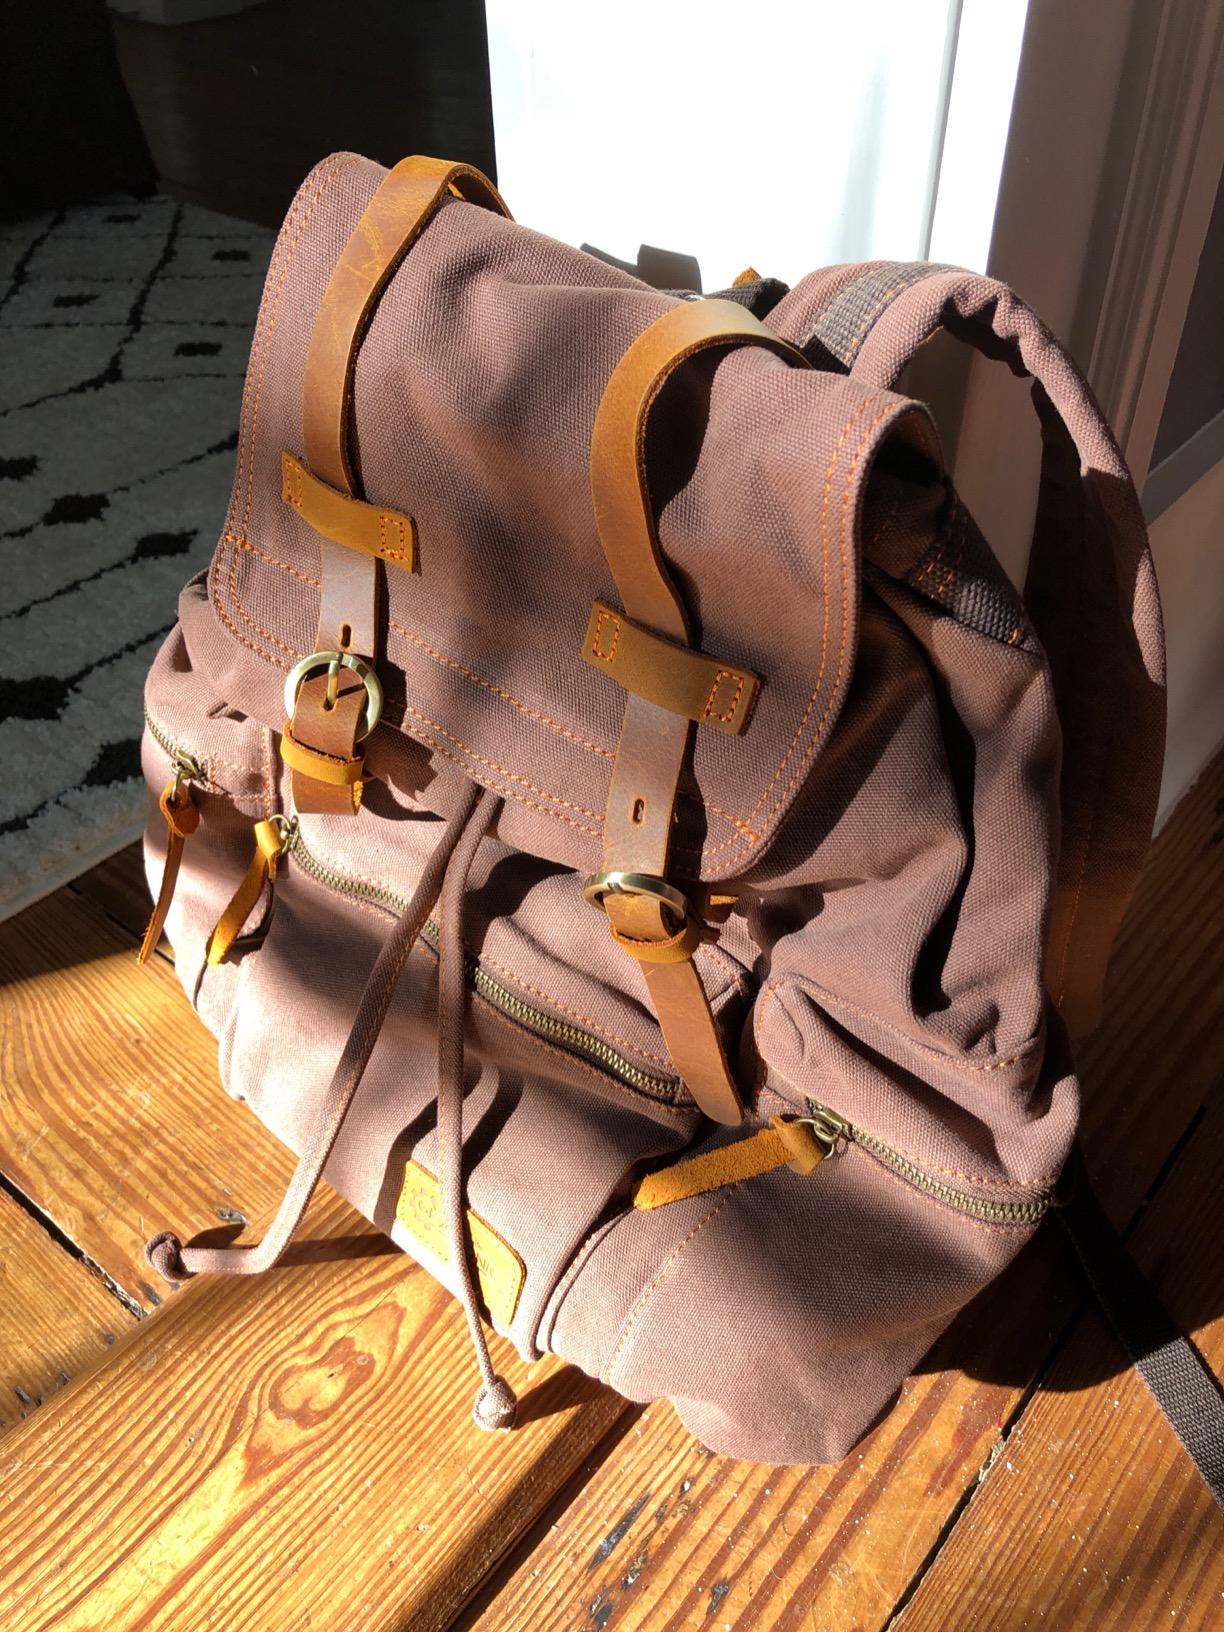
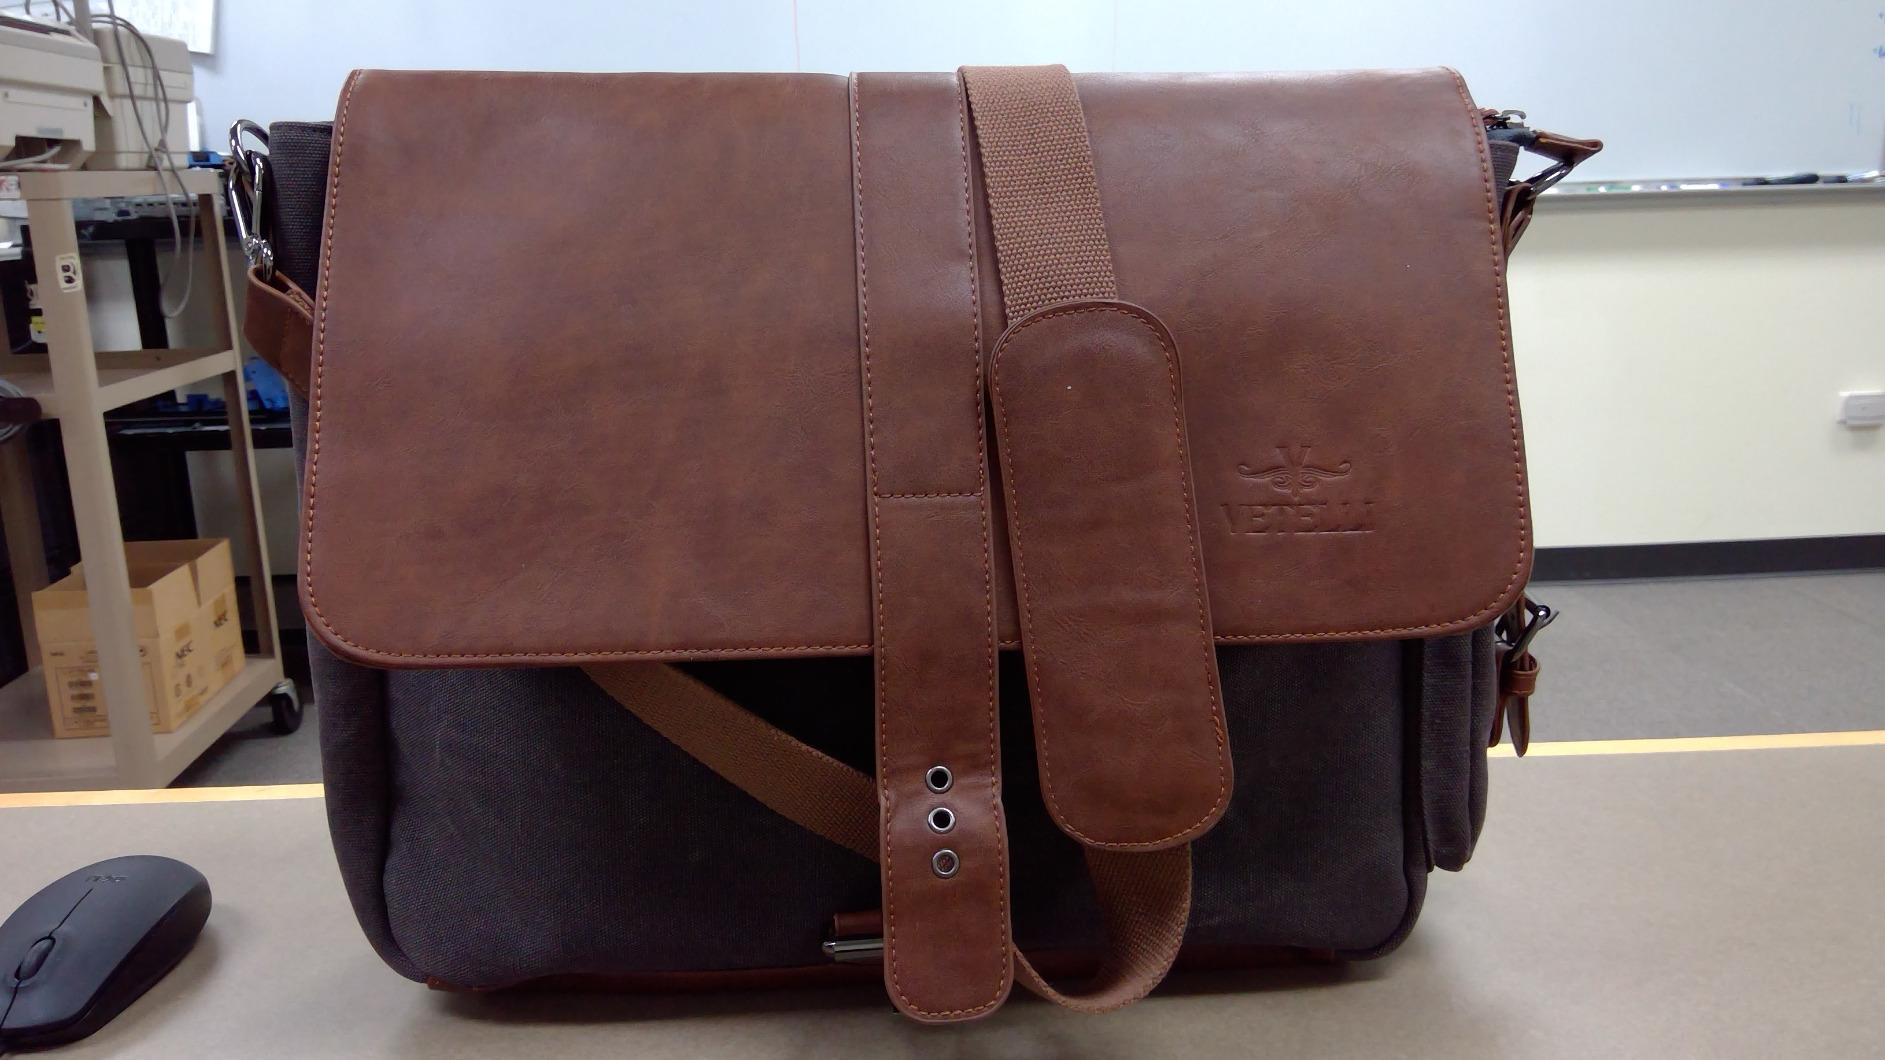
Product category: bag
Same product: no